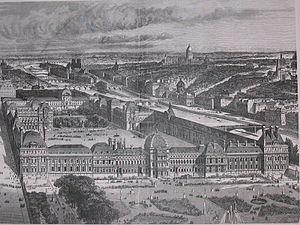
Le Second Empire est le système constitutionnel et politique instauré en France le 2 décembre 1852 lorsque Louis-Napoléon Bonaparte, président de la République française, devient le souverain Napoléon III, empereur des Français, un an jour pour jour après son coup d'État du 2 décembre 1851. Ce régime politique succède à la Deuxième République et précède la Troisième République.
Le palais des Tuileries est un ancien palais parisien, aujourd'hui détruit, dont la construction commença en 1564 sous l'impulsion de Catherine de Médicis, à l'emplacement occupé auparavant par l'une des trois fabriques de tuiles établies en 1372 à côté de l'hôpital des Quinze-Vingts, non loin du vieux Louvre. Agrandi au fil du temps et unifié avec le palais du Louvre en 1860, il disposait d'une immense façade et il était le point focal du grand axe historique de Paris conçu à partir de ce palais.